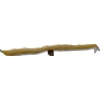
Label: bean_pod